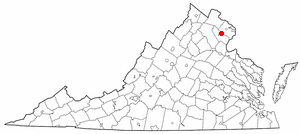
Manassas Park est une ville indépendante de Virginie, aux États-Unis.
Le Manassas Park Police Department, est le service de police de la ville de Manassas Park, en Virginie.